Rei I

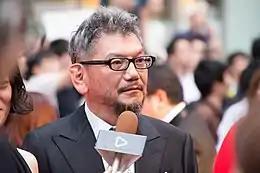
"Neon Genesis Evangelion" director Hideaki Anno

According to an official "Neon Genesis Evangelion" booklet, the fourth episode "Hedgehog's Dilemma" was once omitted in terms of the series composition and it was planned that "Rei I" would come after the third, "A Transfer". After the battle against Angel Shamshel, Shinji would become friends with his classmates Toji Suzuhara and Kensuke Aida in the third episode, receiving a call from them. As production progressed, however, staff members said they thought there was a need to depict Shinji's relationships with the people around him after the third episode. "Neon Genesis Evangelion" director Hideaki Anno was also stuck after writing the script for the first episode, "Angel Attack", which took half a year to complete, so he wrote "Rei I" and the sixth episode "Rei II" before the third and the fourth. For production reasons, the post-recording dubbing followed the same order.